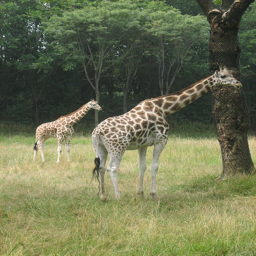
A mama and baby giraffe are standing near one another in a field.
The giraffe stands near a tree as another stands farther back.
Giraffes standing in a wooded area during the day
A couple of giraffe standing next to a forest.
Two giraffes are in a field looking off in the distance.